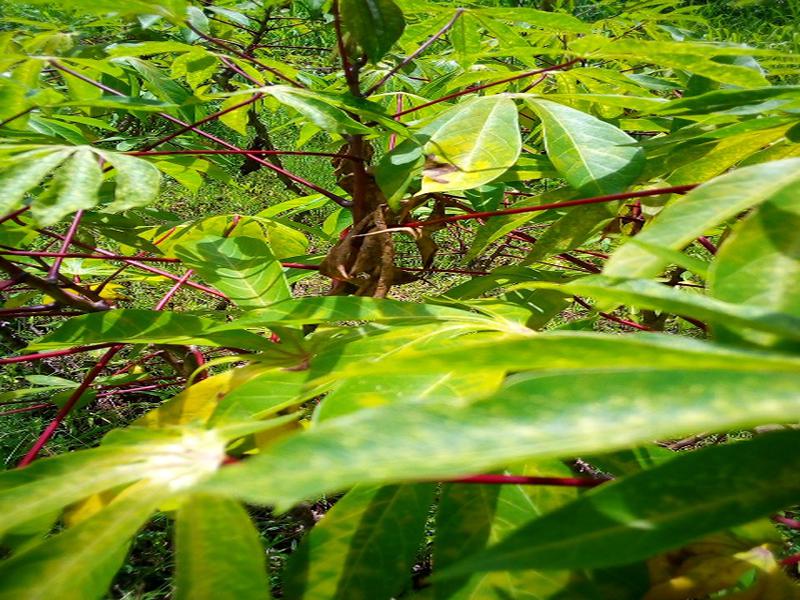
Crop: cassava
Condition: brown_streak_disease